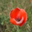
Label: poppy